History of the Queensland Police

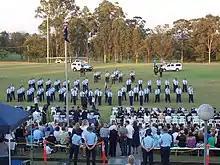
Induction parade on Oxley campus oval, 2009

The 1912 Brisbane general strike started as a tramway strike but gains momentum with 20,000 or more people withholding their labour and brings industry to a standstill. Mass rallies see police numbers bolstered by the swearing in of 3,000 special constables.